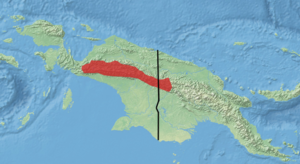
Dactylopsila megalura est une espèce de marsupiaux de la famille des Petauridae. On le trouve en Papouasie-Nouvelle-Guinée.